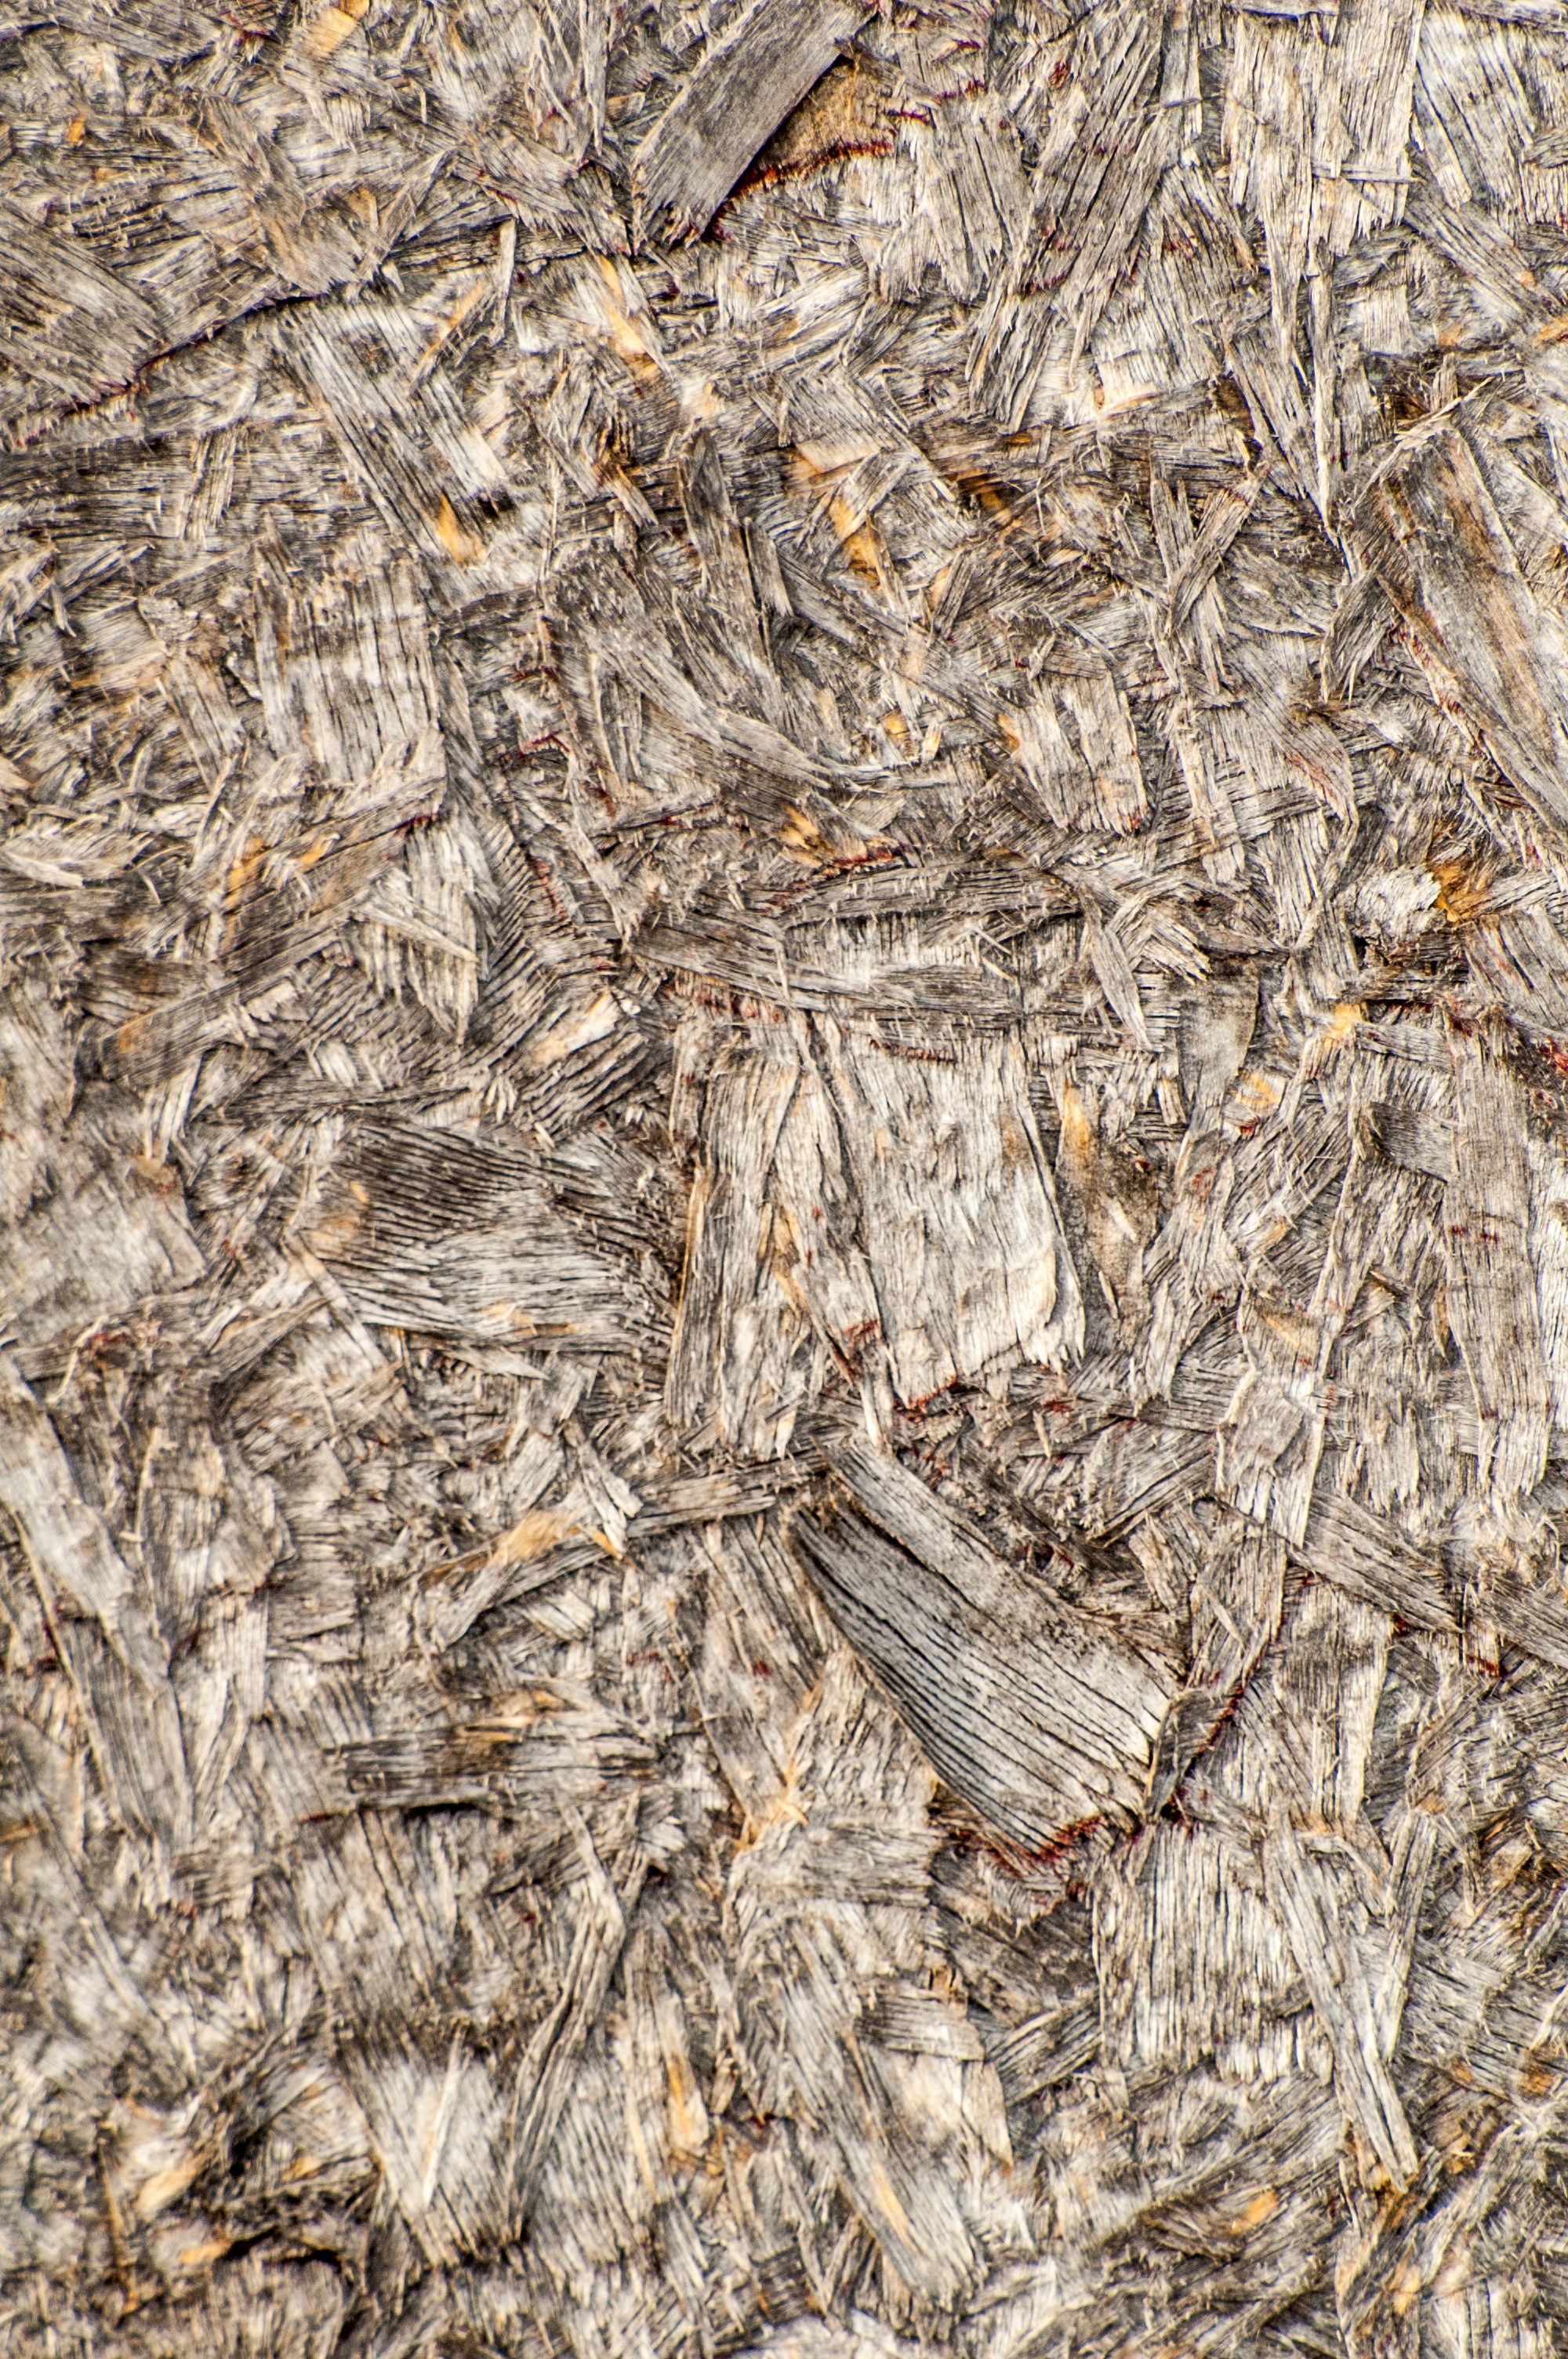
wood, texture, leaf, trunk, old, country, rustic, wildlife, pattern, insect, brown, soil, grunge, rough, fauna, weathered, background, geology, wooden, weathered wood, fibers, wood background, barn wood, wood texture, splinter, neutral colors, wood fibers